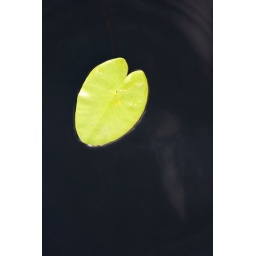
Single Lily Pad on the deep, dark, still water of the lake at Llyn Llech Owain Country Park in Carmarthenshire.